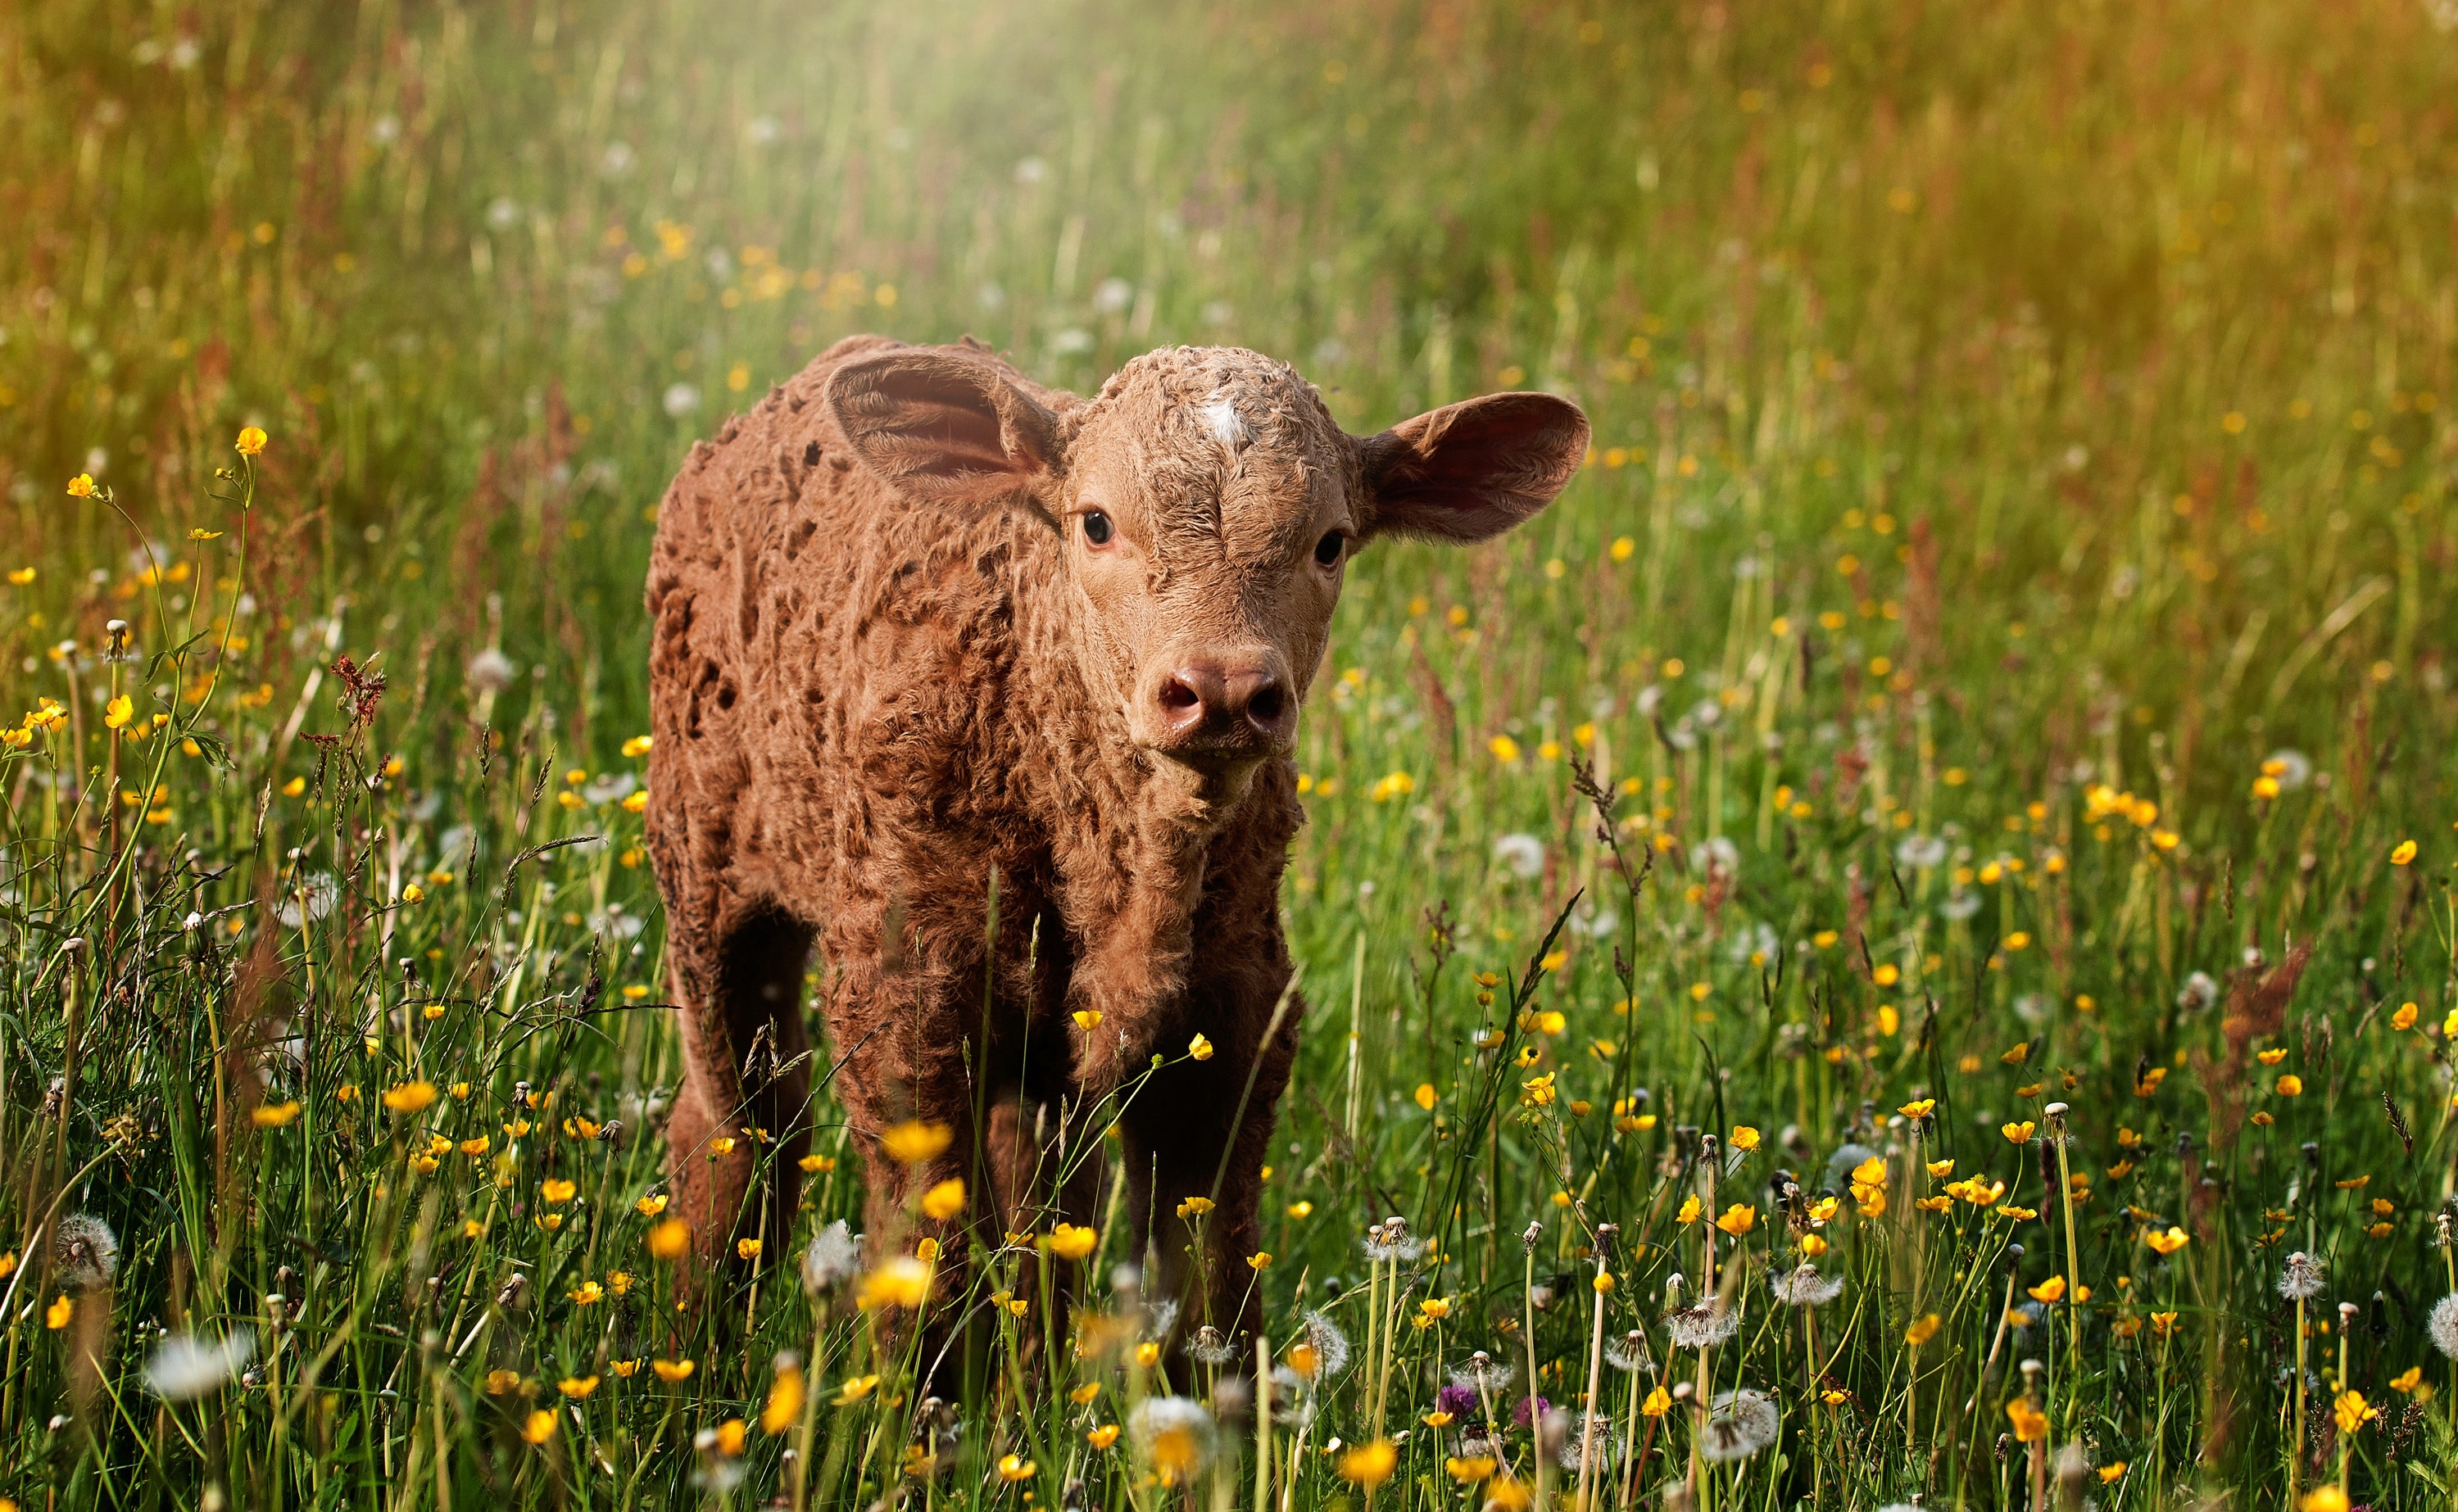
natural landscape, grassland, calf, pasture, bovine, meadow, wildlife, grass, grazing, terrestrial animal, prairie, grass family, plant, field, livestock, wildflower, flower, fawn, landscape, cow goat family